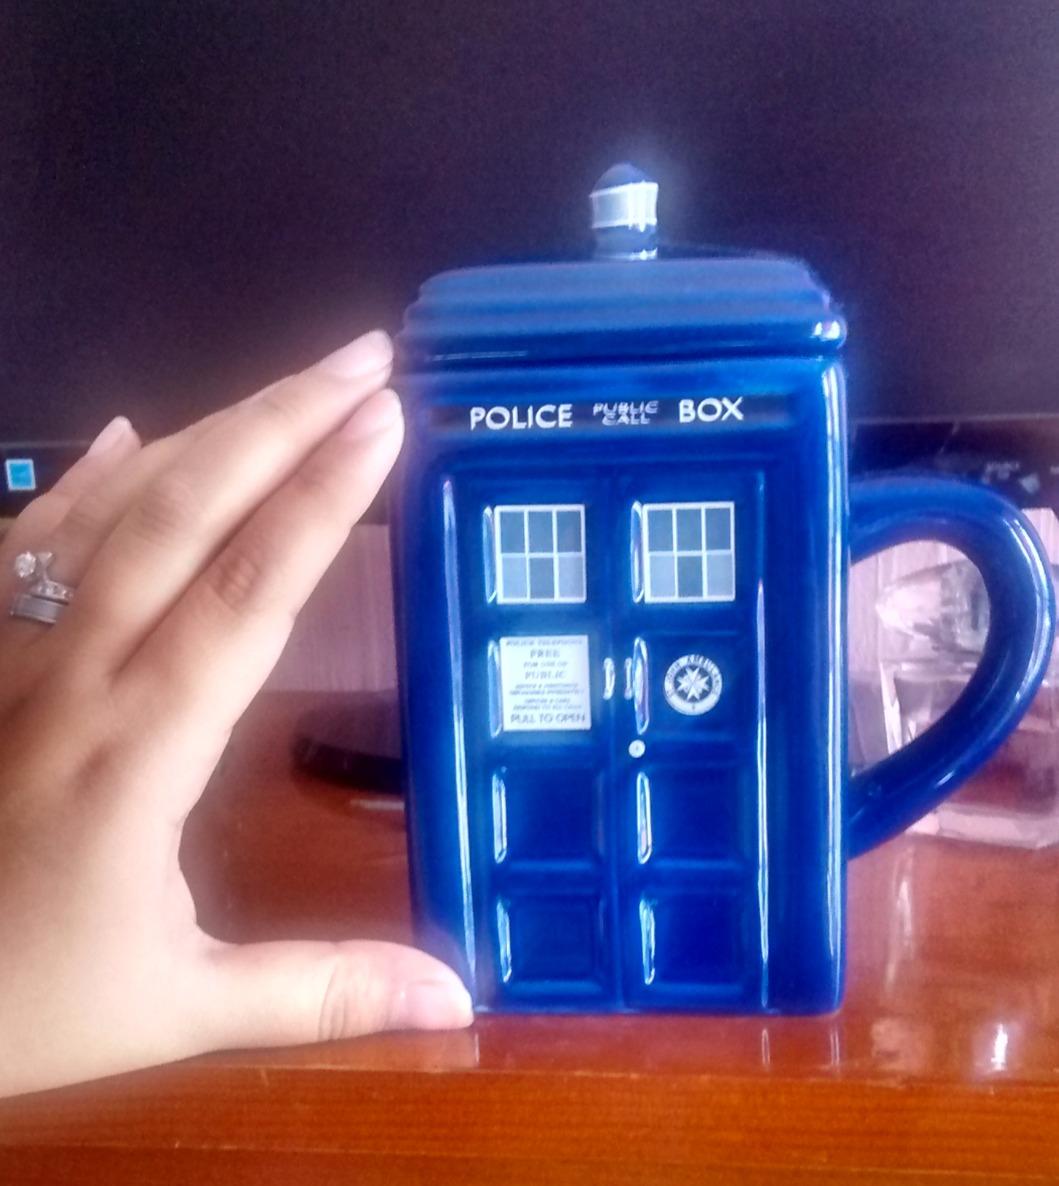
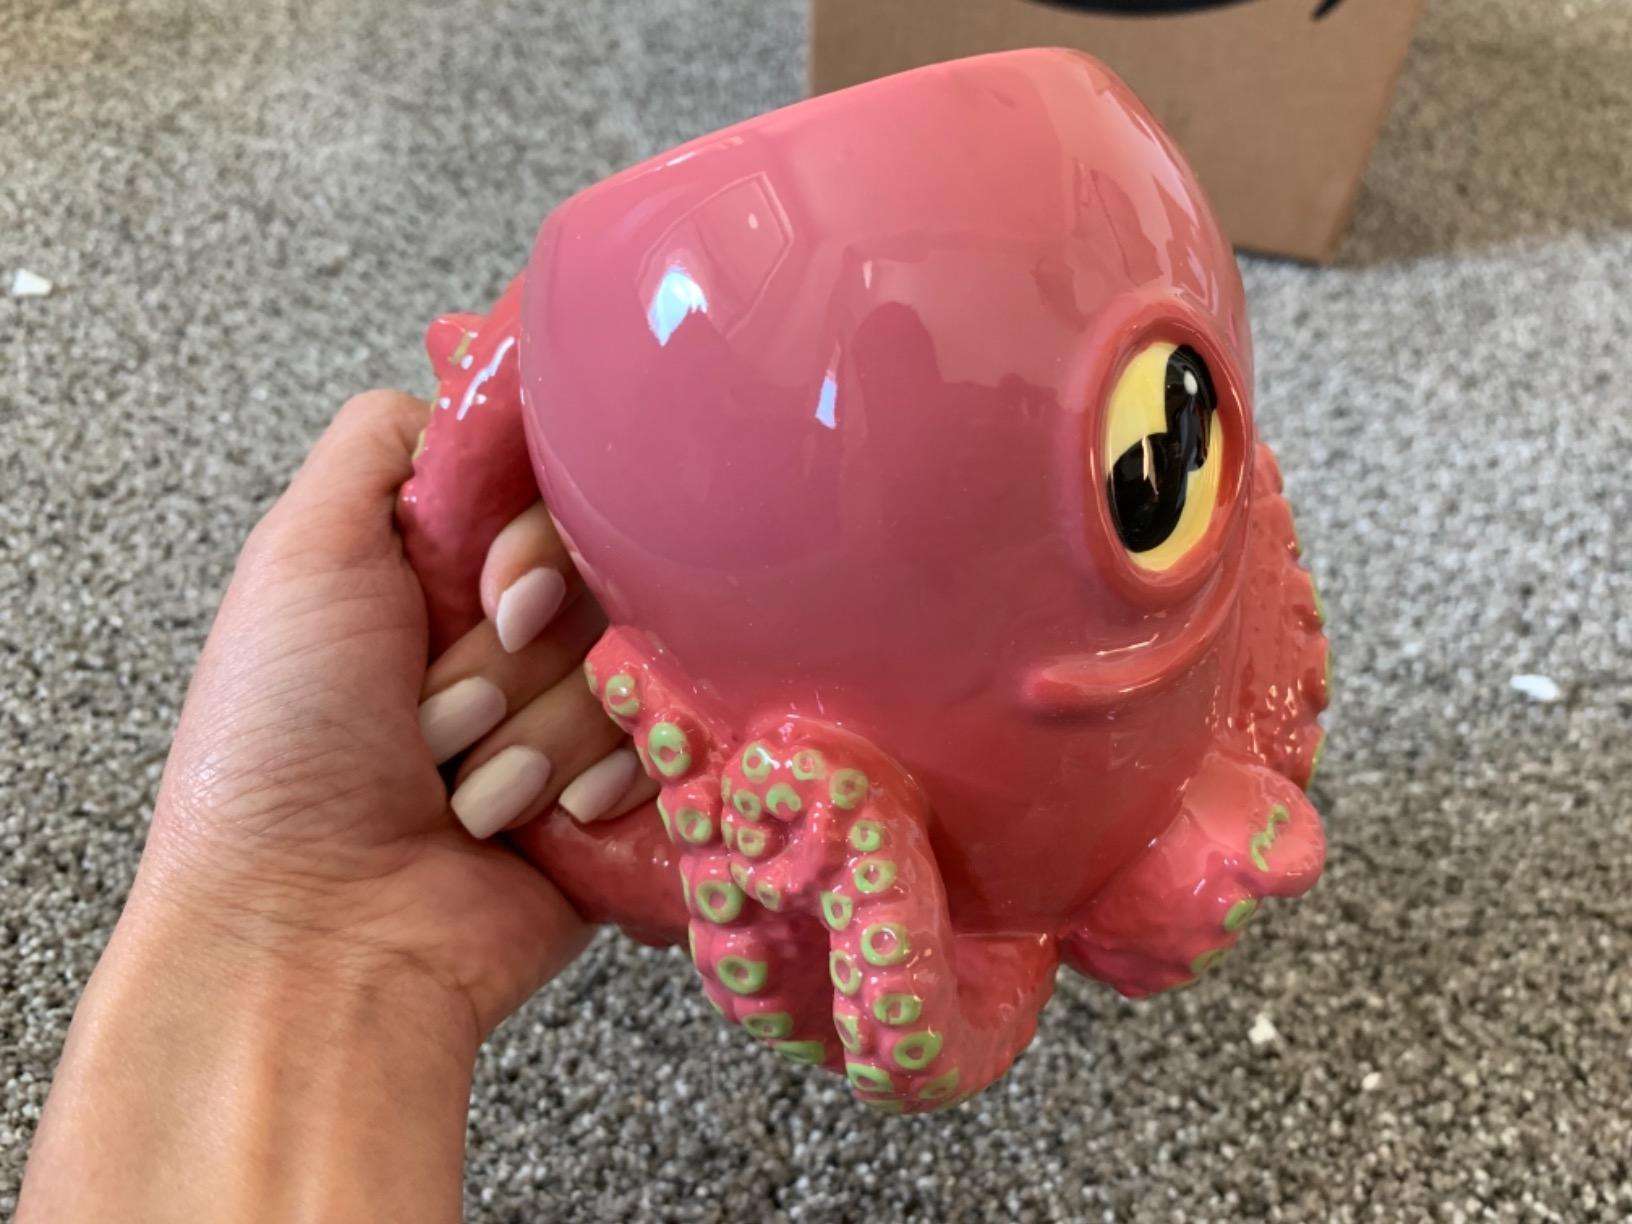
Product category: items_mug
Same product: no